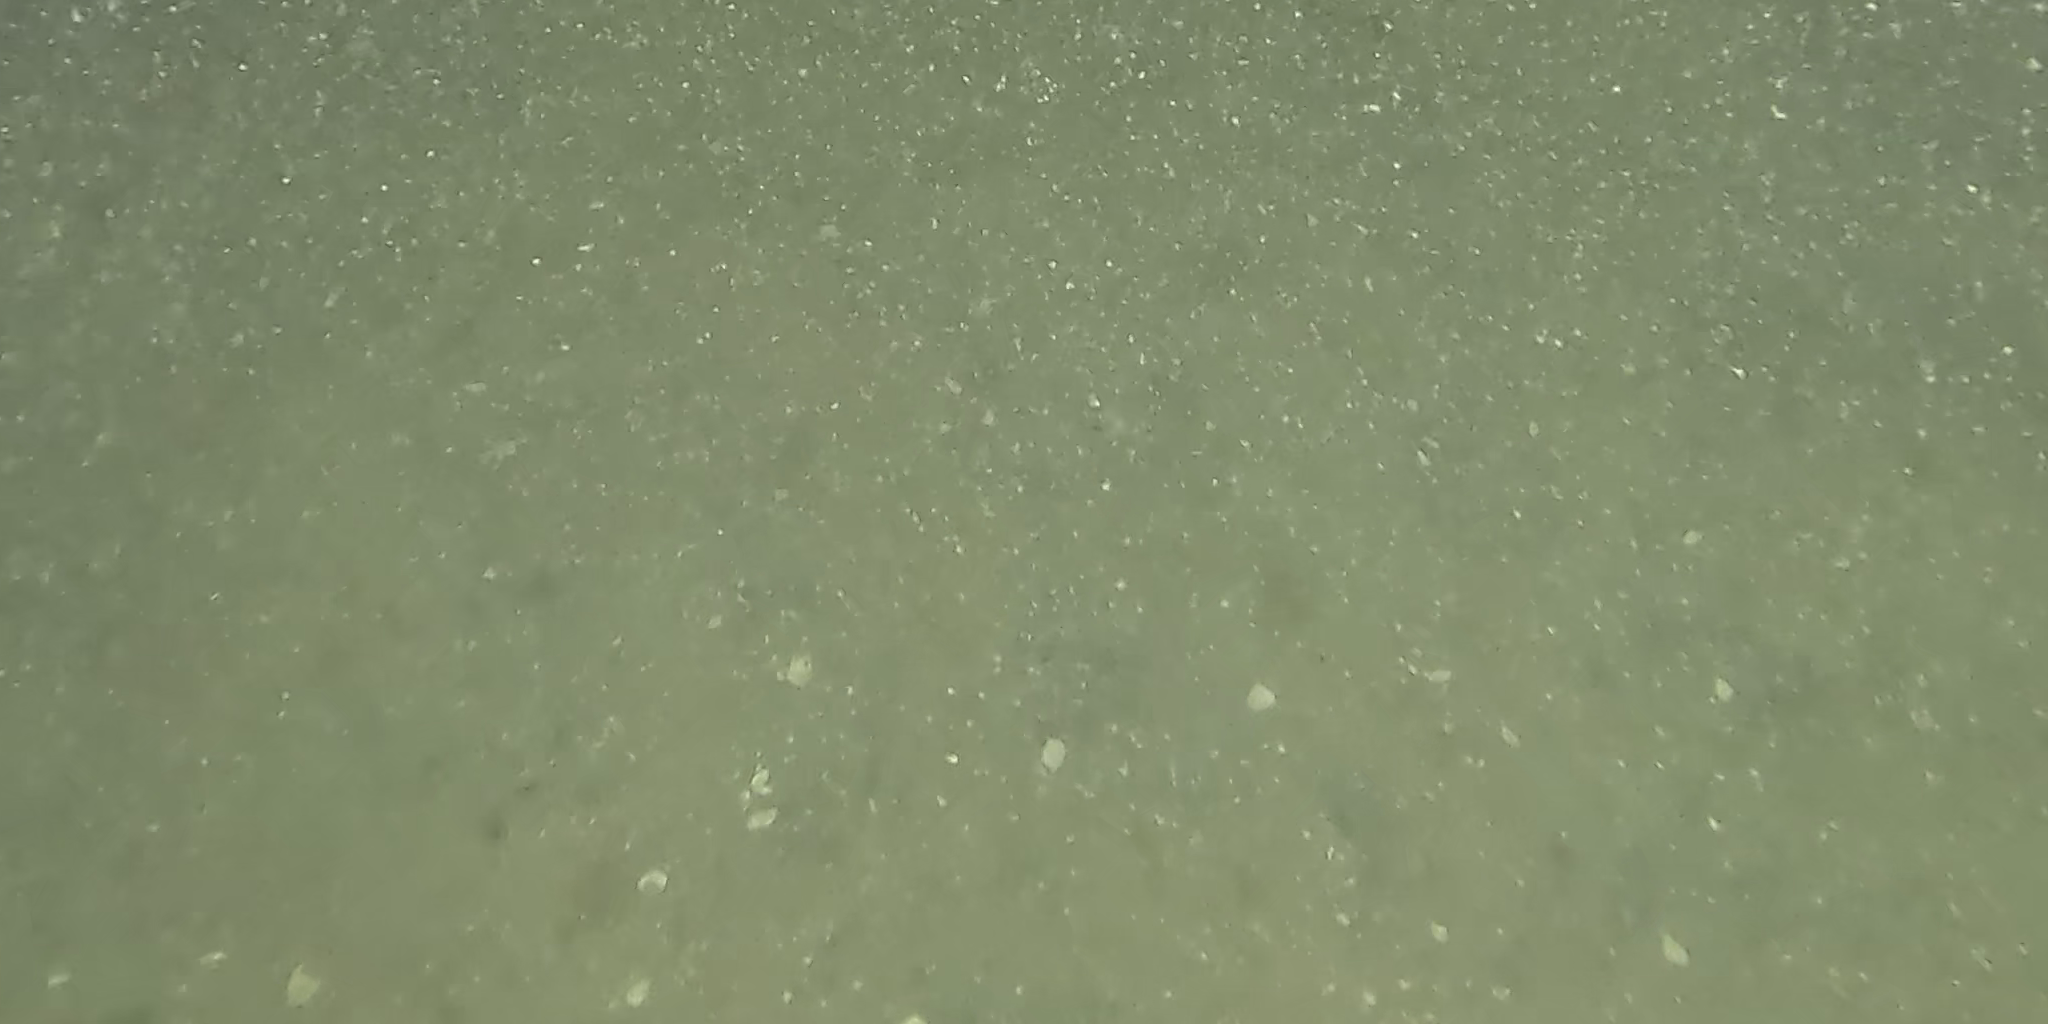
Seabed habitat: sand